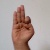
The image shows a hand gesture representing the letter 'F' in Indian Sign Language.